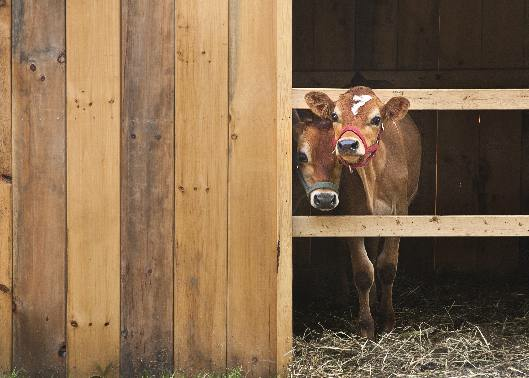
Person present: No